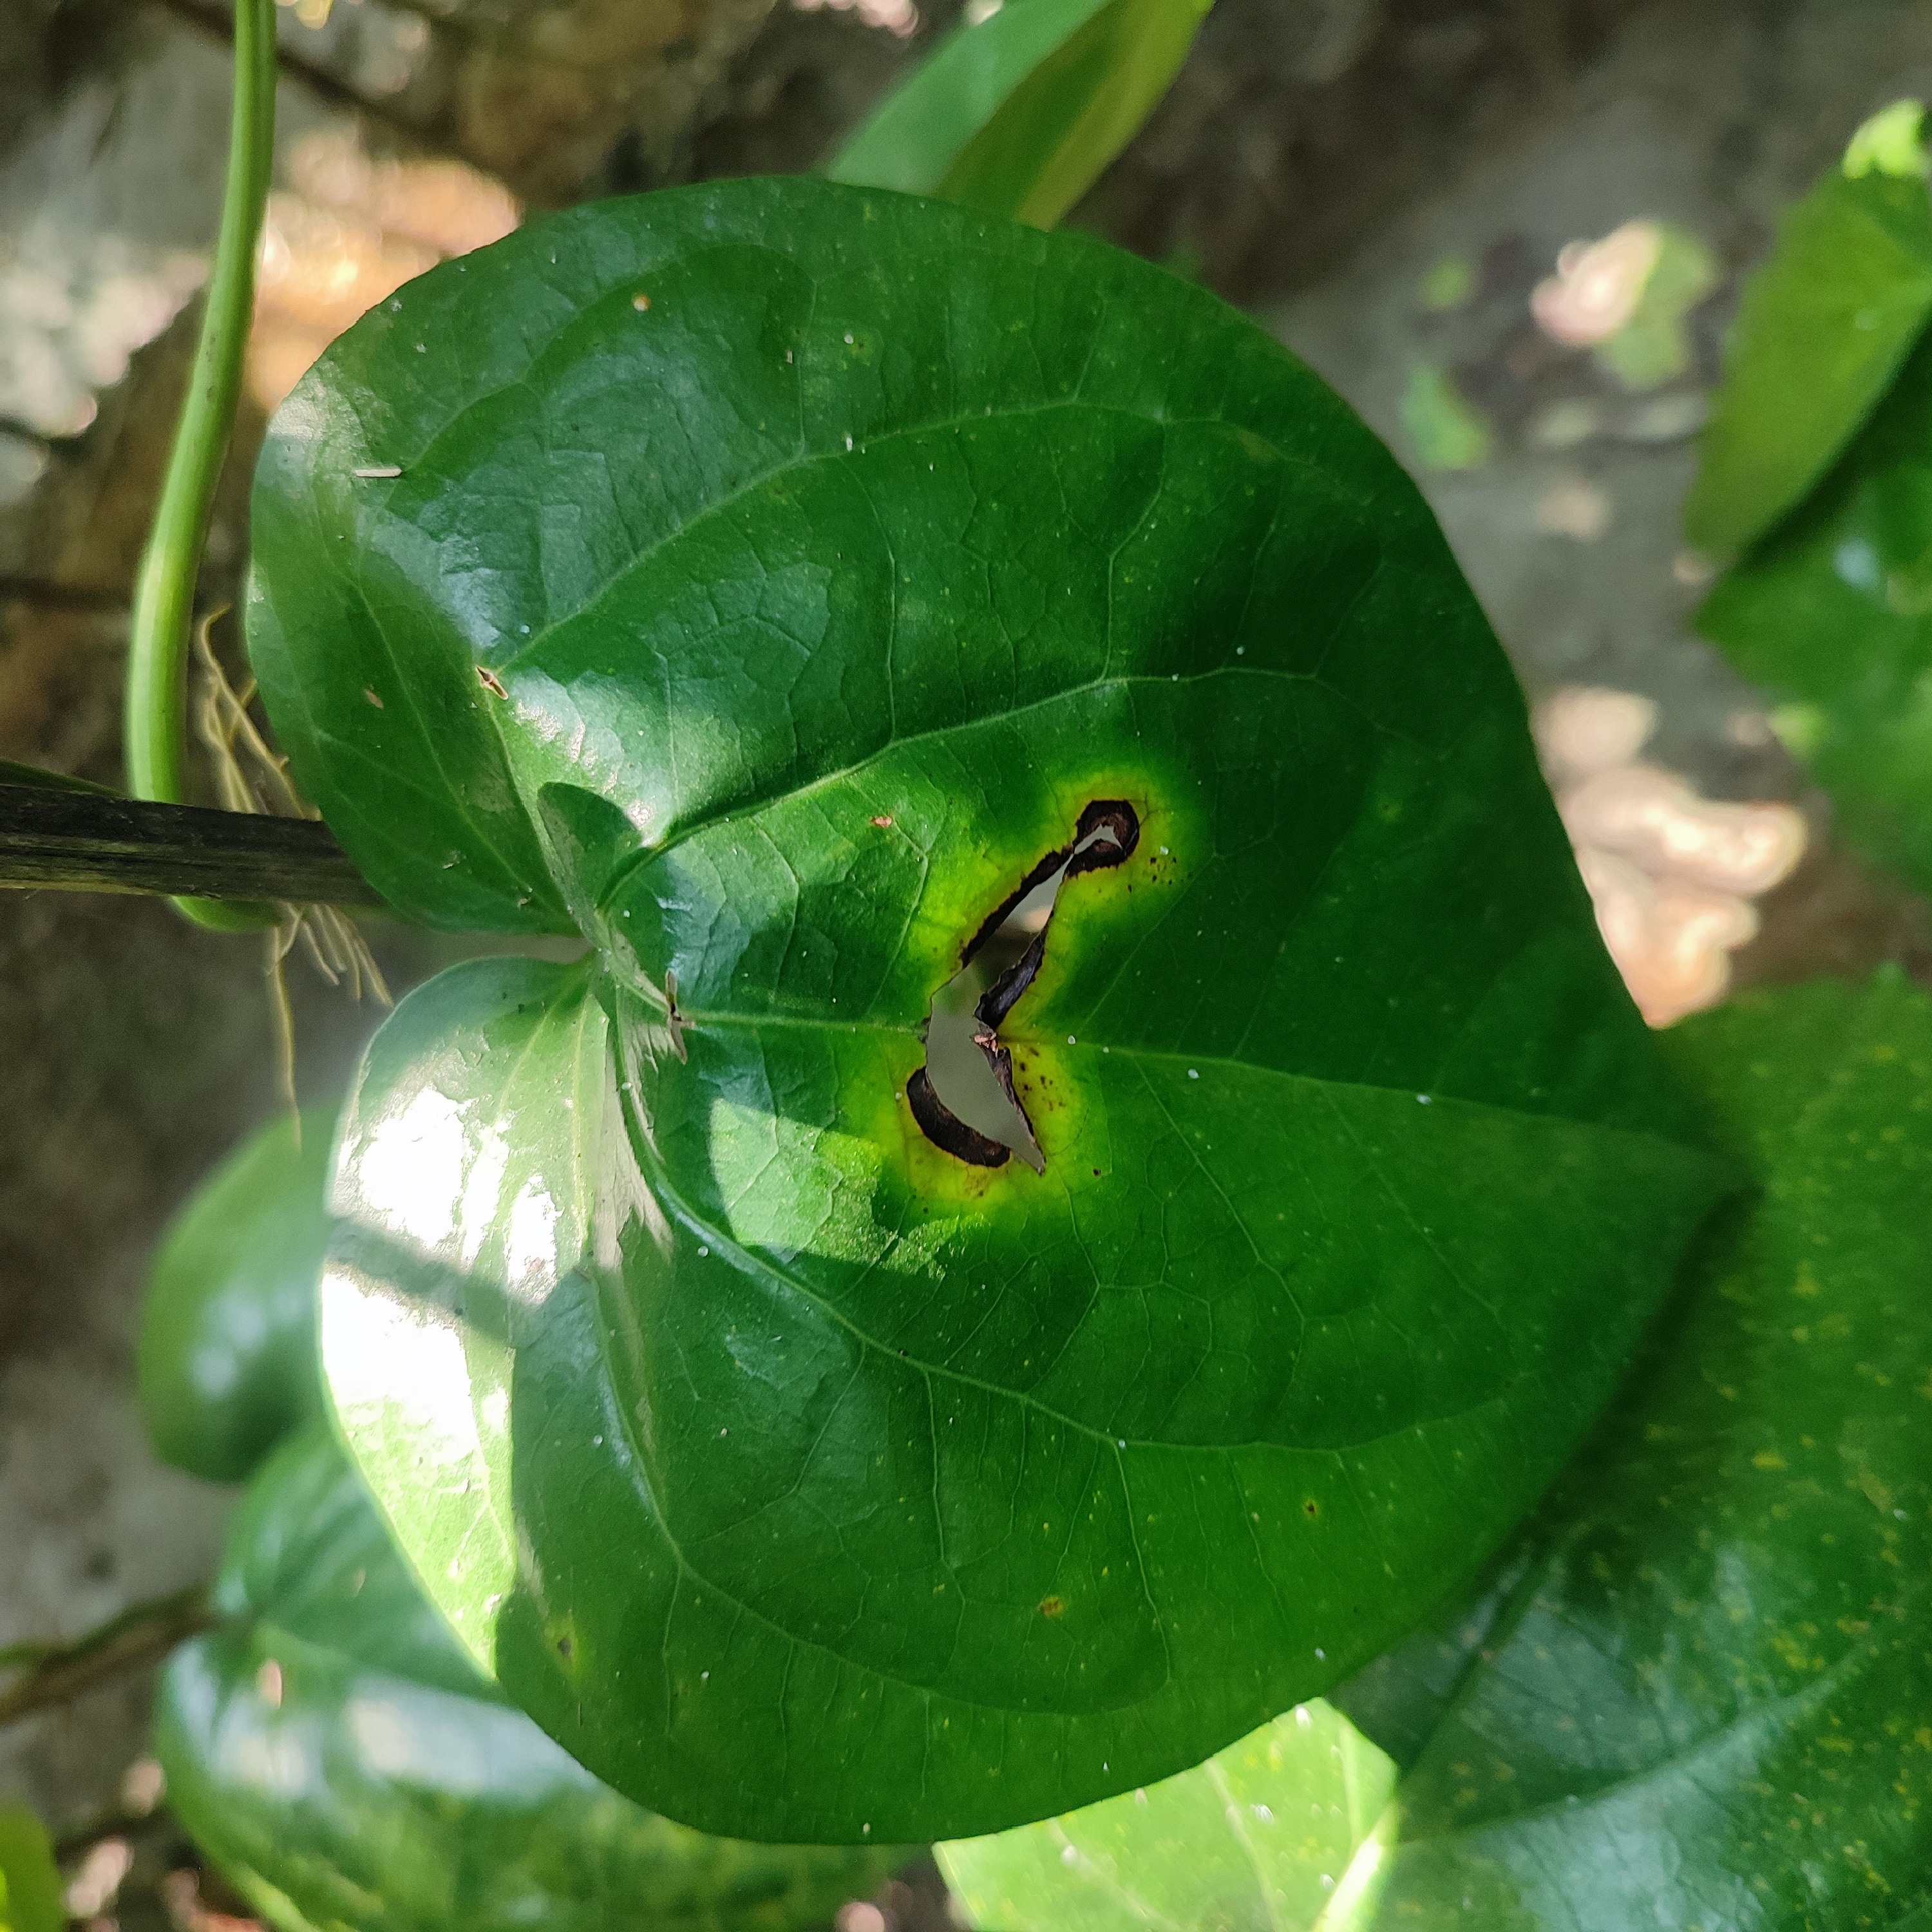
Label: Bacterial_Leaf_Disease